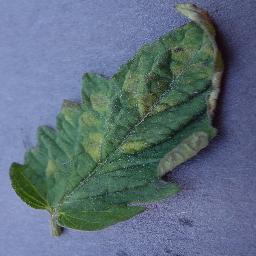
Label: Tomato___Leaf_Mold